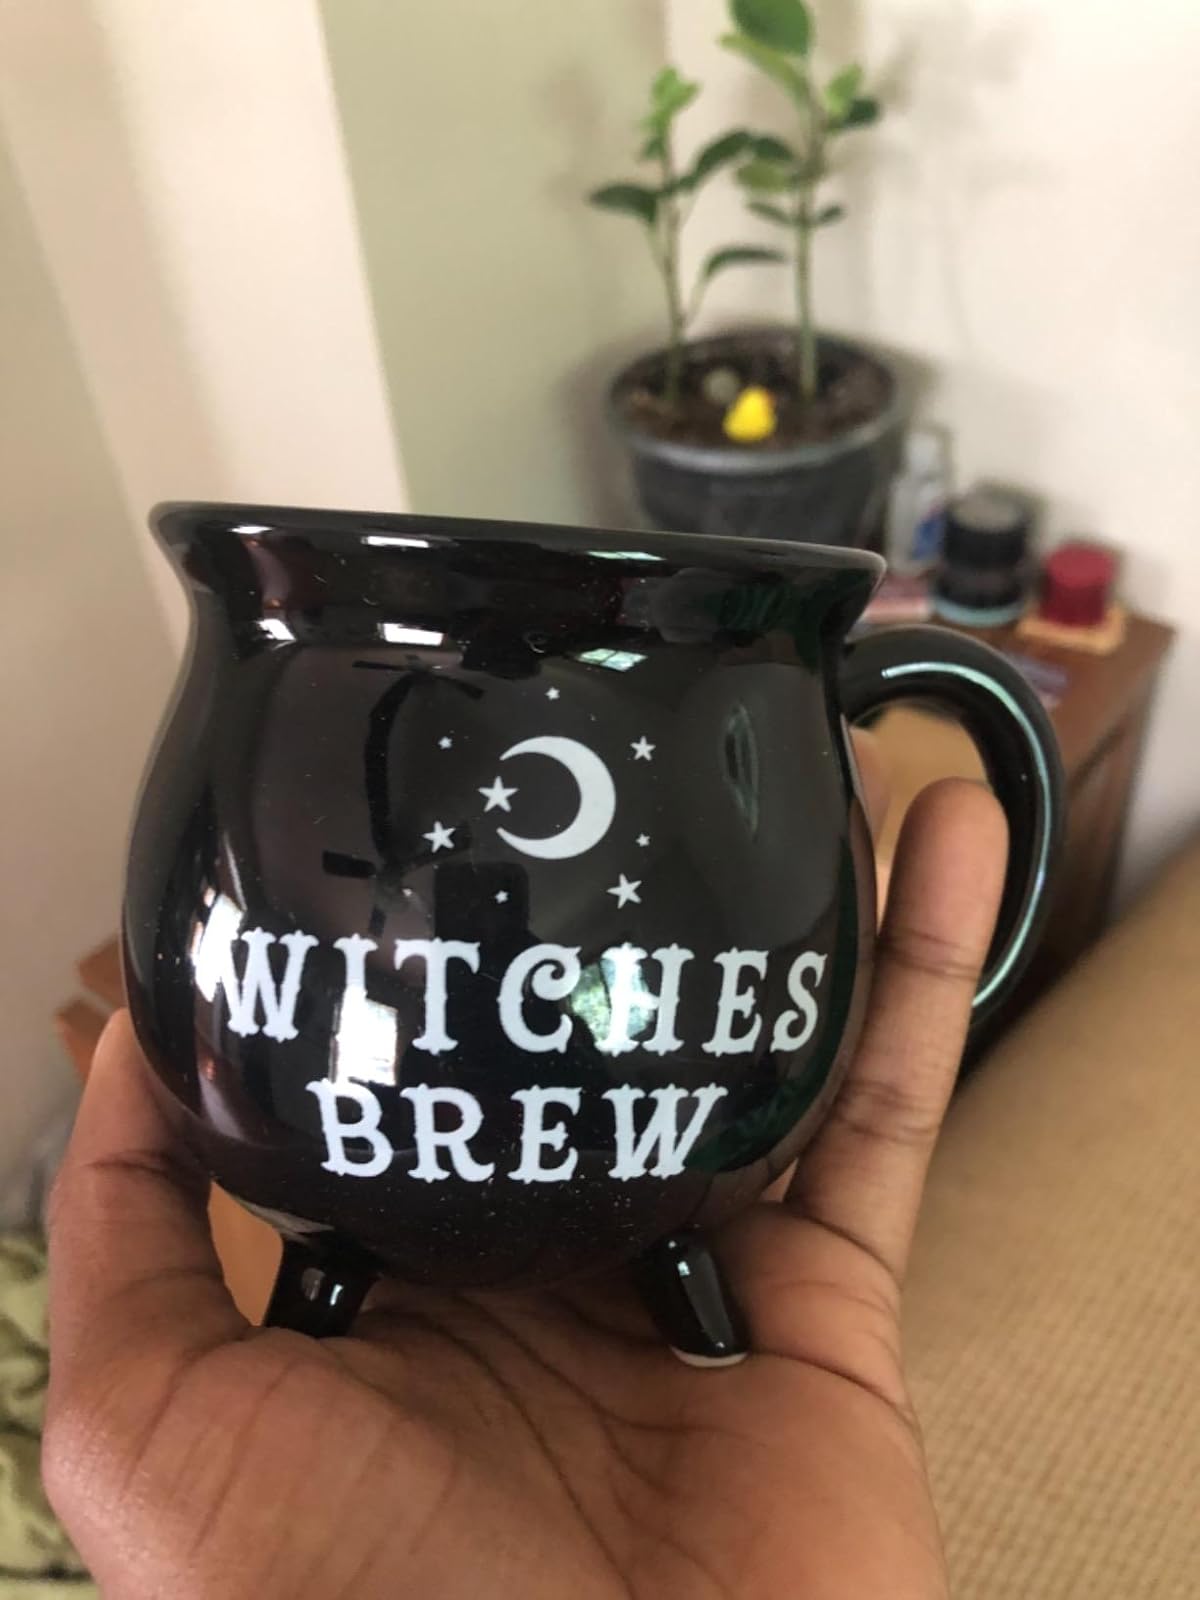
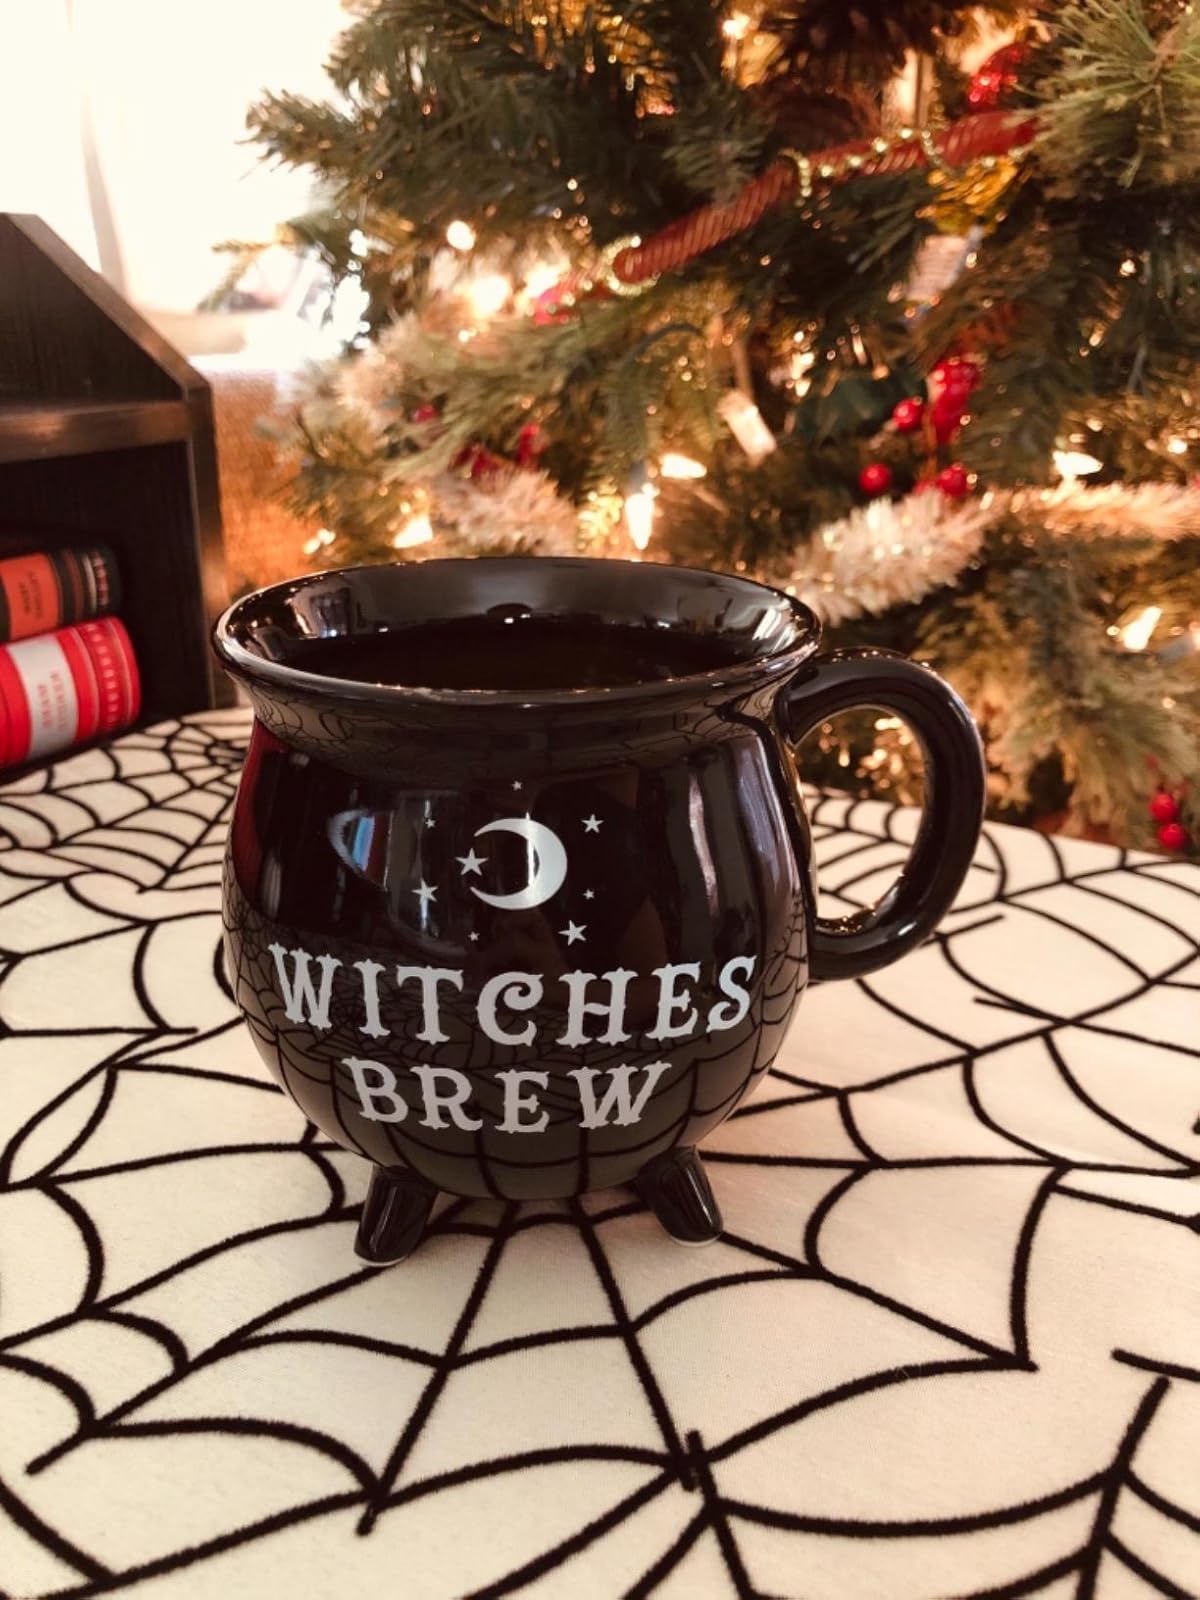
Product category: items_mug
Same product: yes